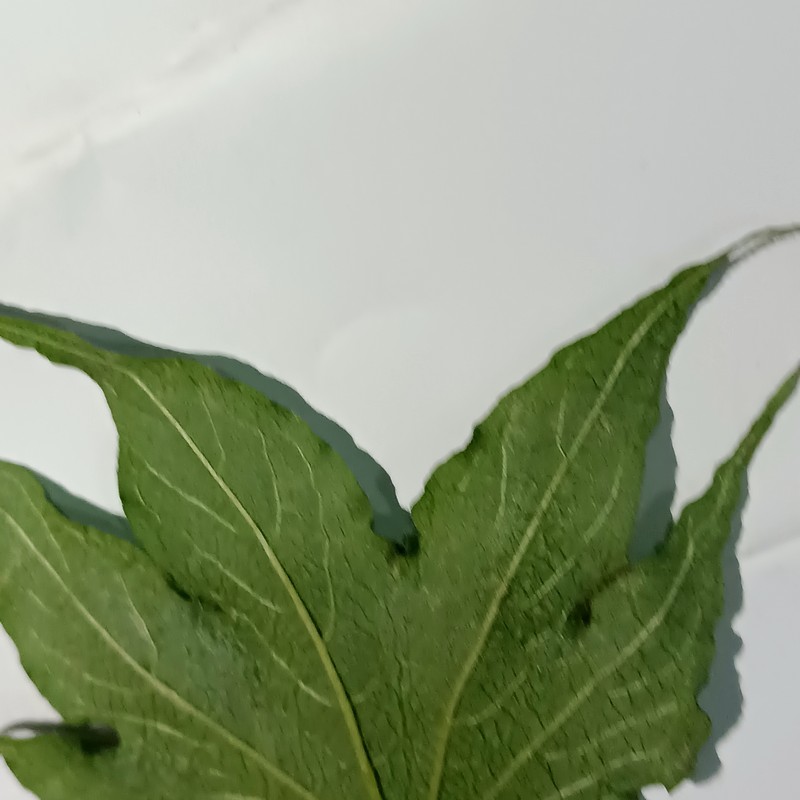
Label: Herbicide Growth Damage